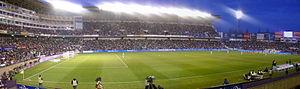
Le stade José-Zorrilla est le stade du Real Valladolid. Il est situé à Valladolid. Sa capacité est de 26 512 places.